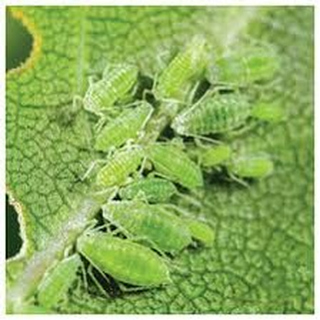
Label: wheat_aphid